Land mine

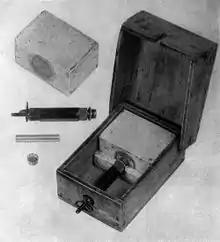
The "Schü-mine 42", the most common mine used in the Second World War

One sign of the increasing power of explosives used in land mines was that, by the First World War, they burst into about 1,000 high-velocity fragments; in the Franco-Prussian War (1870), it had only been 20 to 30 fragments. Nevertheless, anti-personnel mines were not a big factor in the war because machine guns, barbed wire and rapid-fire artillery were far more effective defenses. An exception was in Africa (now Tanzania and Namibia) where the warfare was much more mobile.